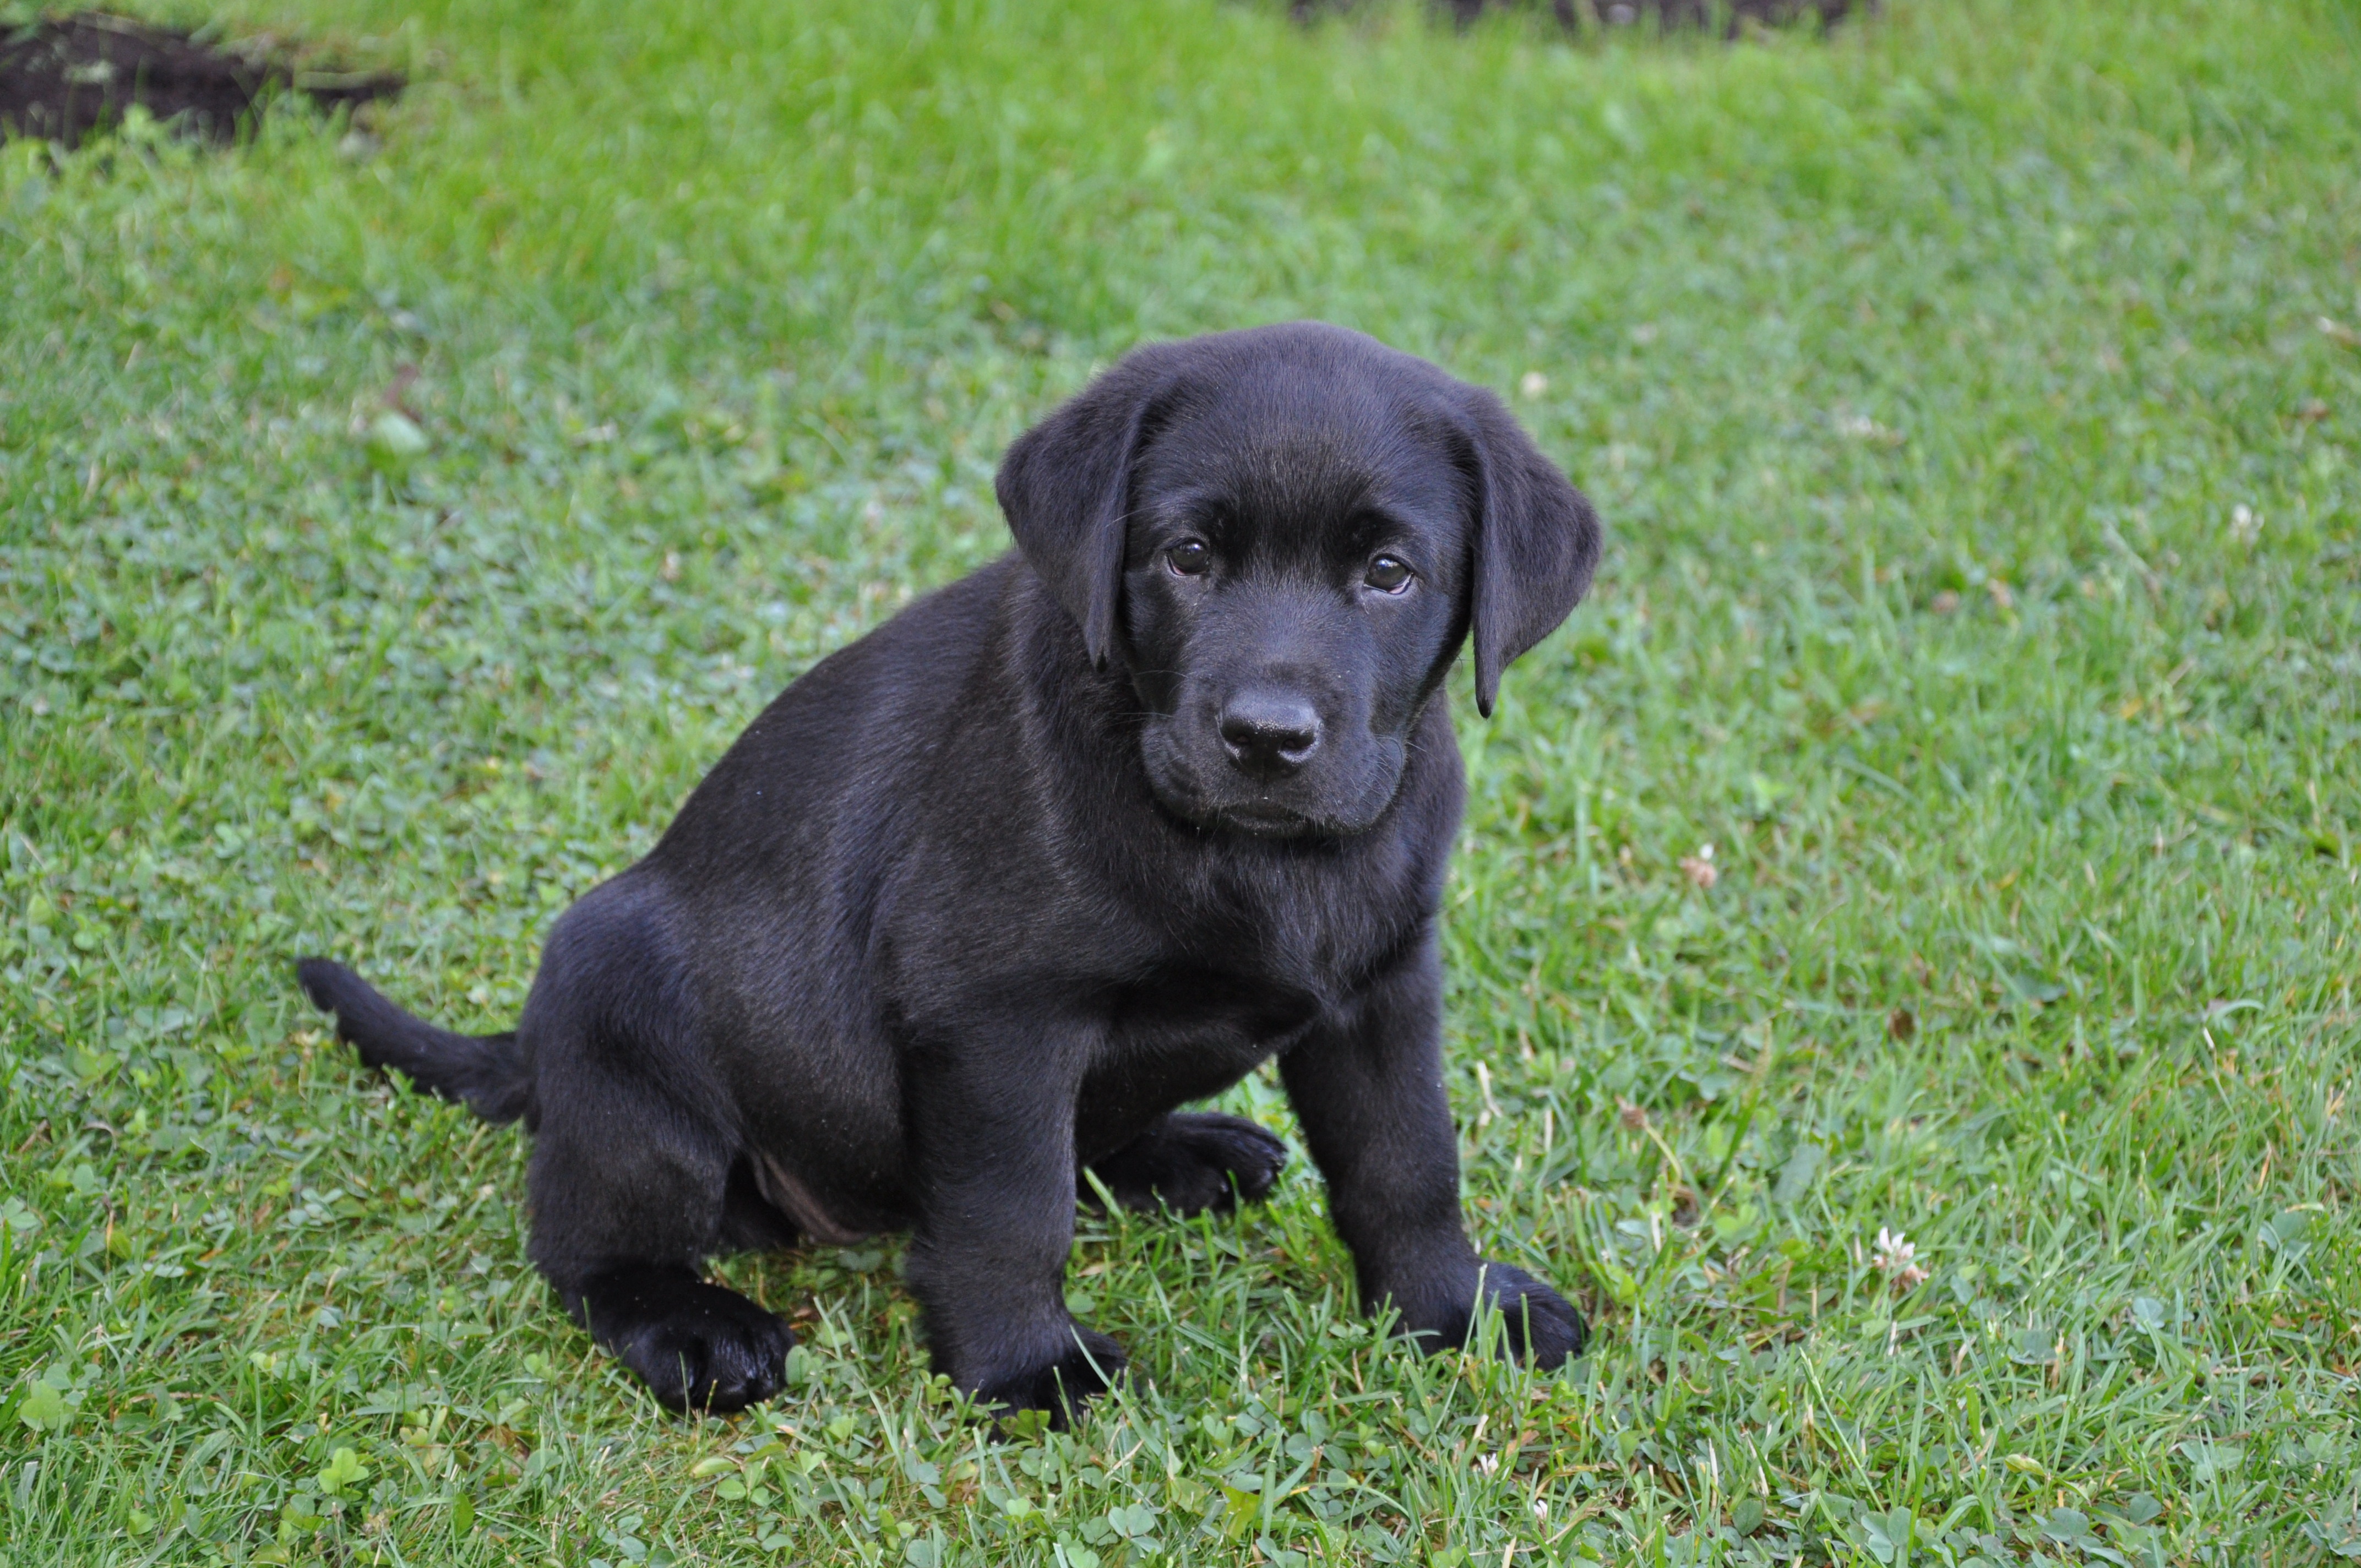
puppy, dog, mammal, vertebrate, labrador retriever, labrador, dog breed, retriever, bitch, flat coated retriever, dog like mammal, carnivoran